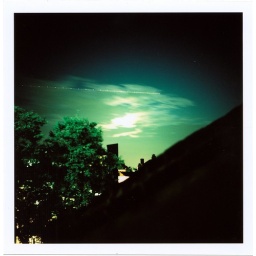
Moon and clouds over Brixton. About a 30 second exposure with the Seagull. Fujichrome Velvia cross processed.